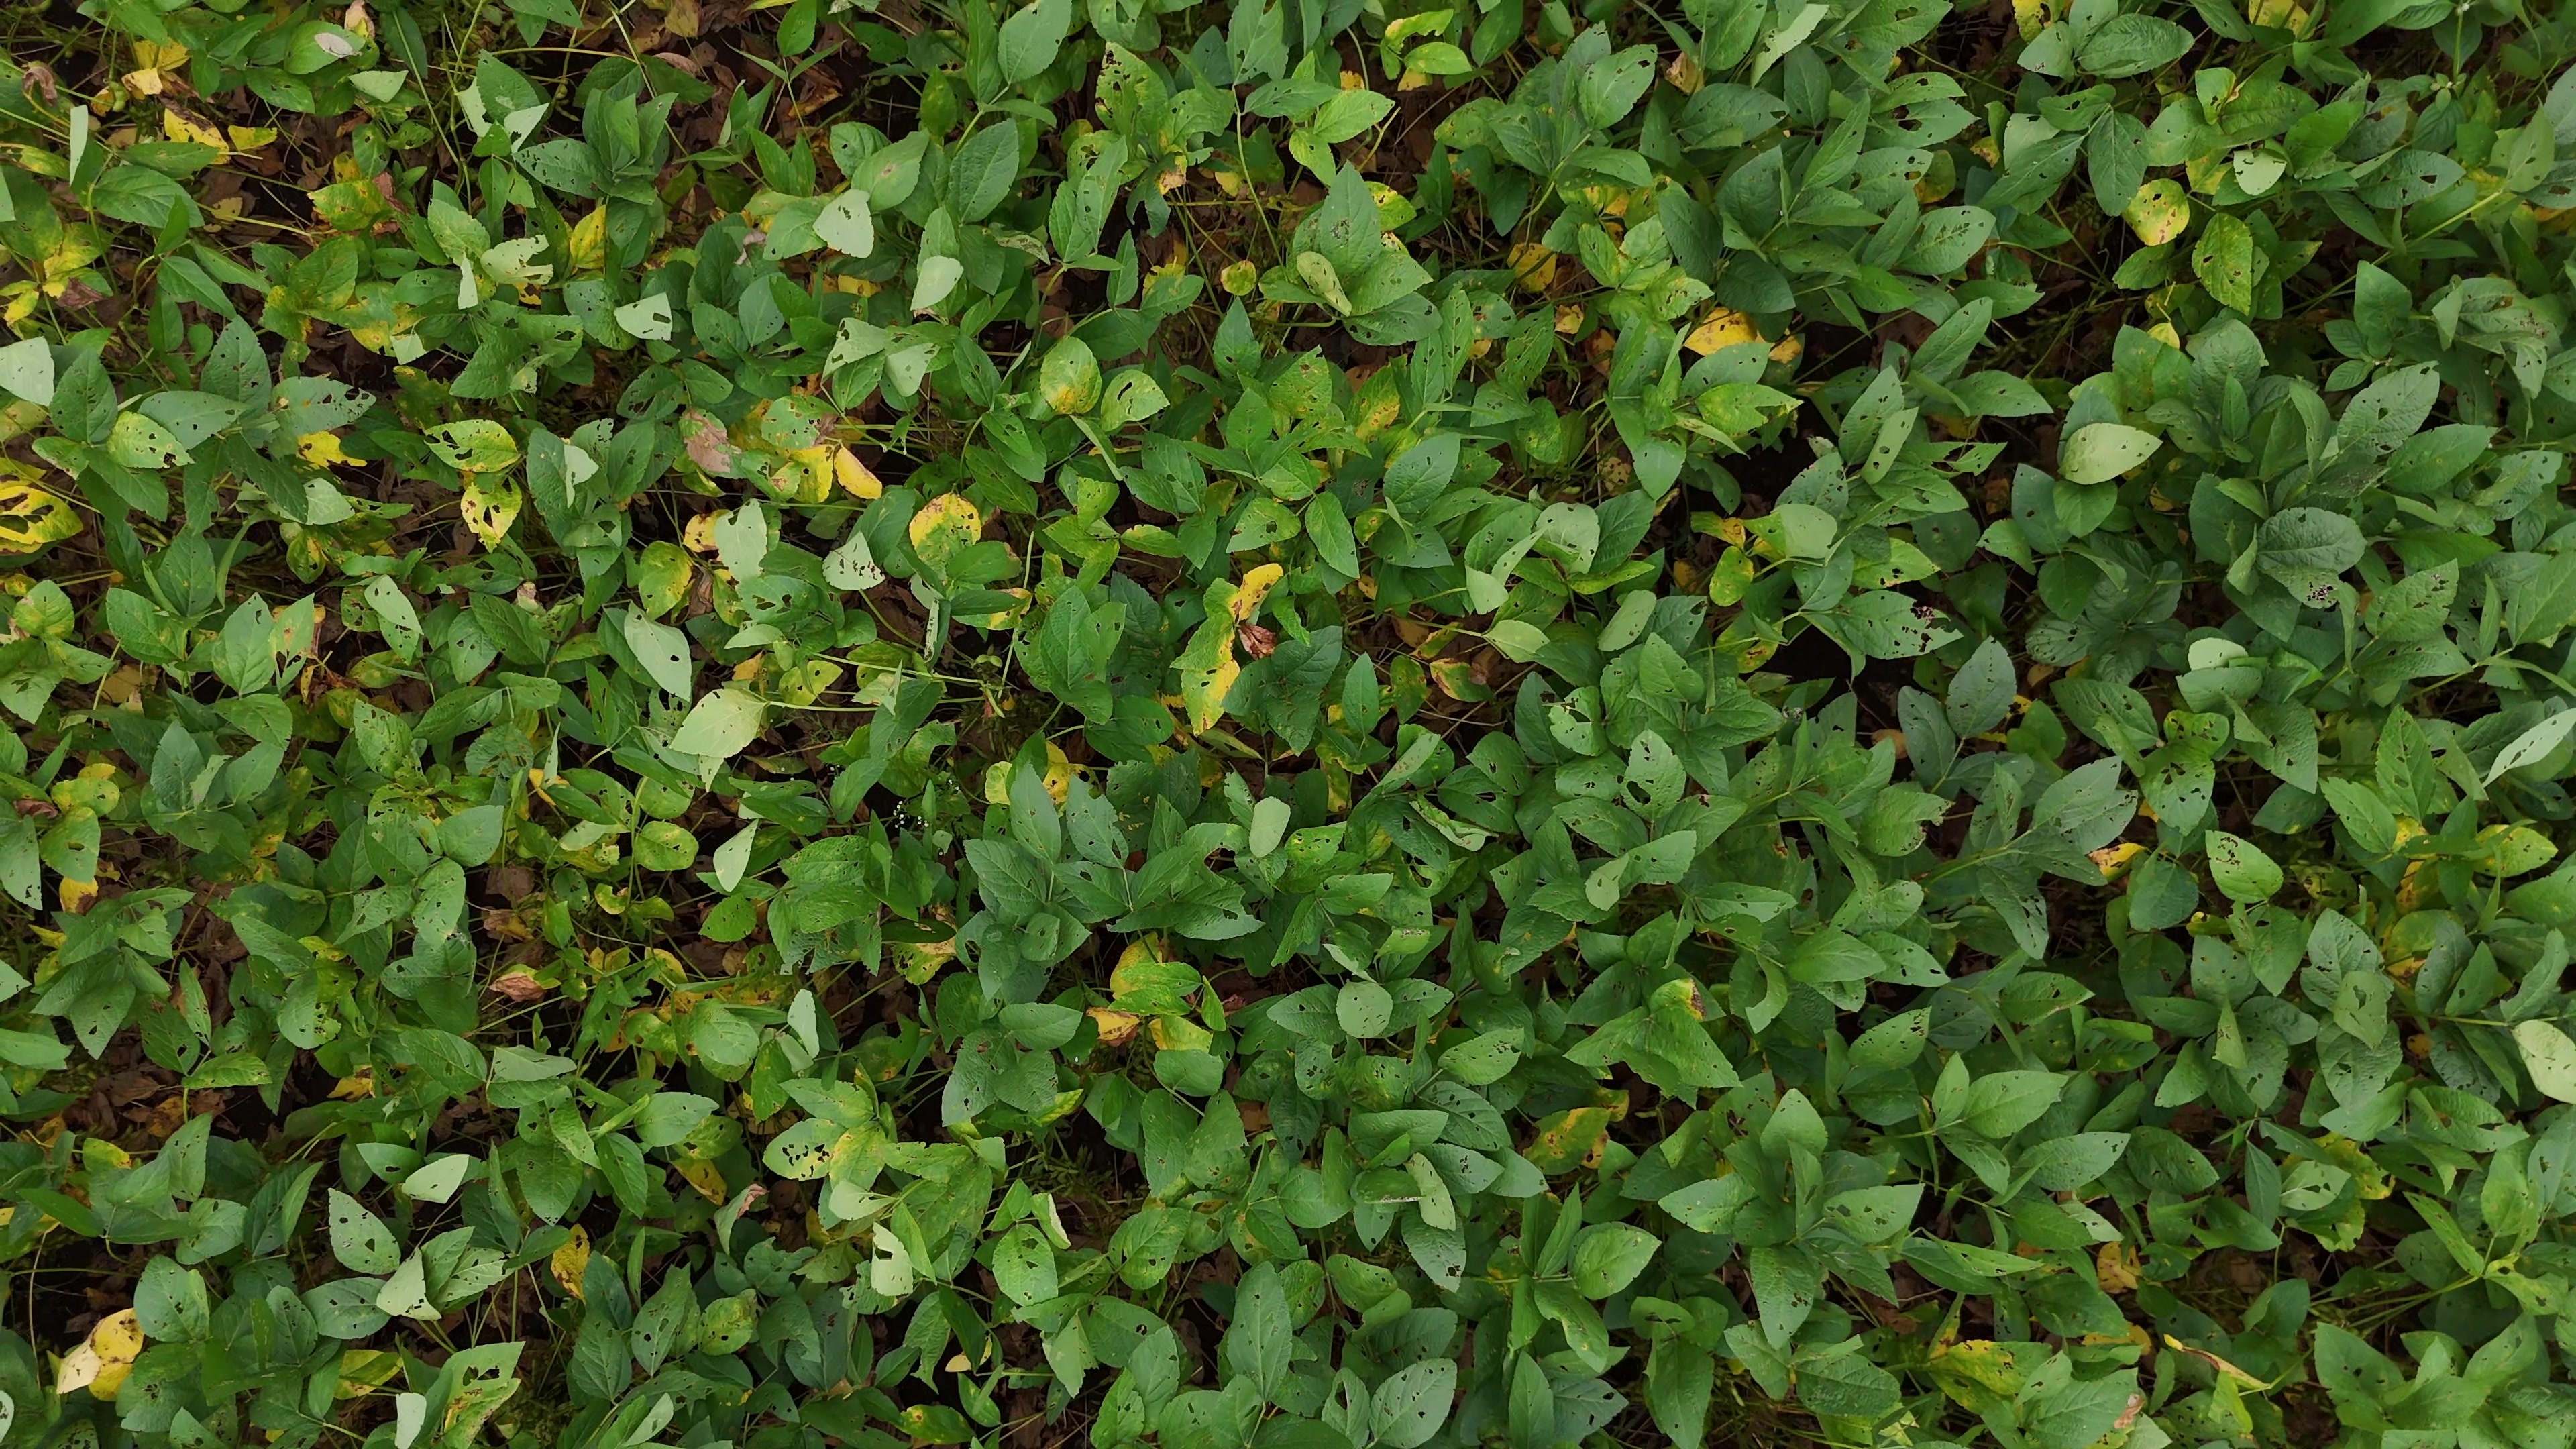
Label: Rust